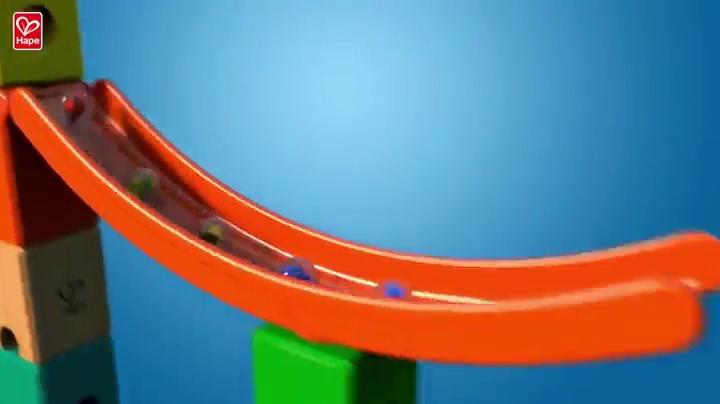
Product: Award Winning Hape Quadrilla Wooden Marble Run Construction - The Cyclone
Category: Toys & Games | Building Toys | Marble Runs
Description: “Spiel Gut” Good Toy Award and Oppenheim Toy Portfolio Platinum Award Winner.
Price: $109.54
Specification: ProductDimensions:24.4x13.4x5.4inches|ItemWeight:14.22pounds|ShippingWeight:16.53pounds(Viewshippingratesandpolicies)|DomesticShipping:ItemcanbeshippedwithinU.S.|InternationalShipping:ThisitemcanbeshippedtoselectcountriesoutsideoftheU.S.LearnMore|ShippingAdvisory:Thisitemmustbeshippedseparatelyfromotheritemsinyourorder.Additionalshippingchargeswillnotapply.|ASIN:B00BHJTHSY|Itemmodelnumber:E6008|Manufacturerrecommendedage:4-15years